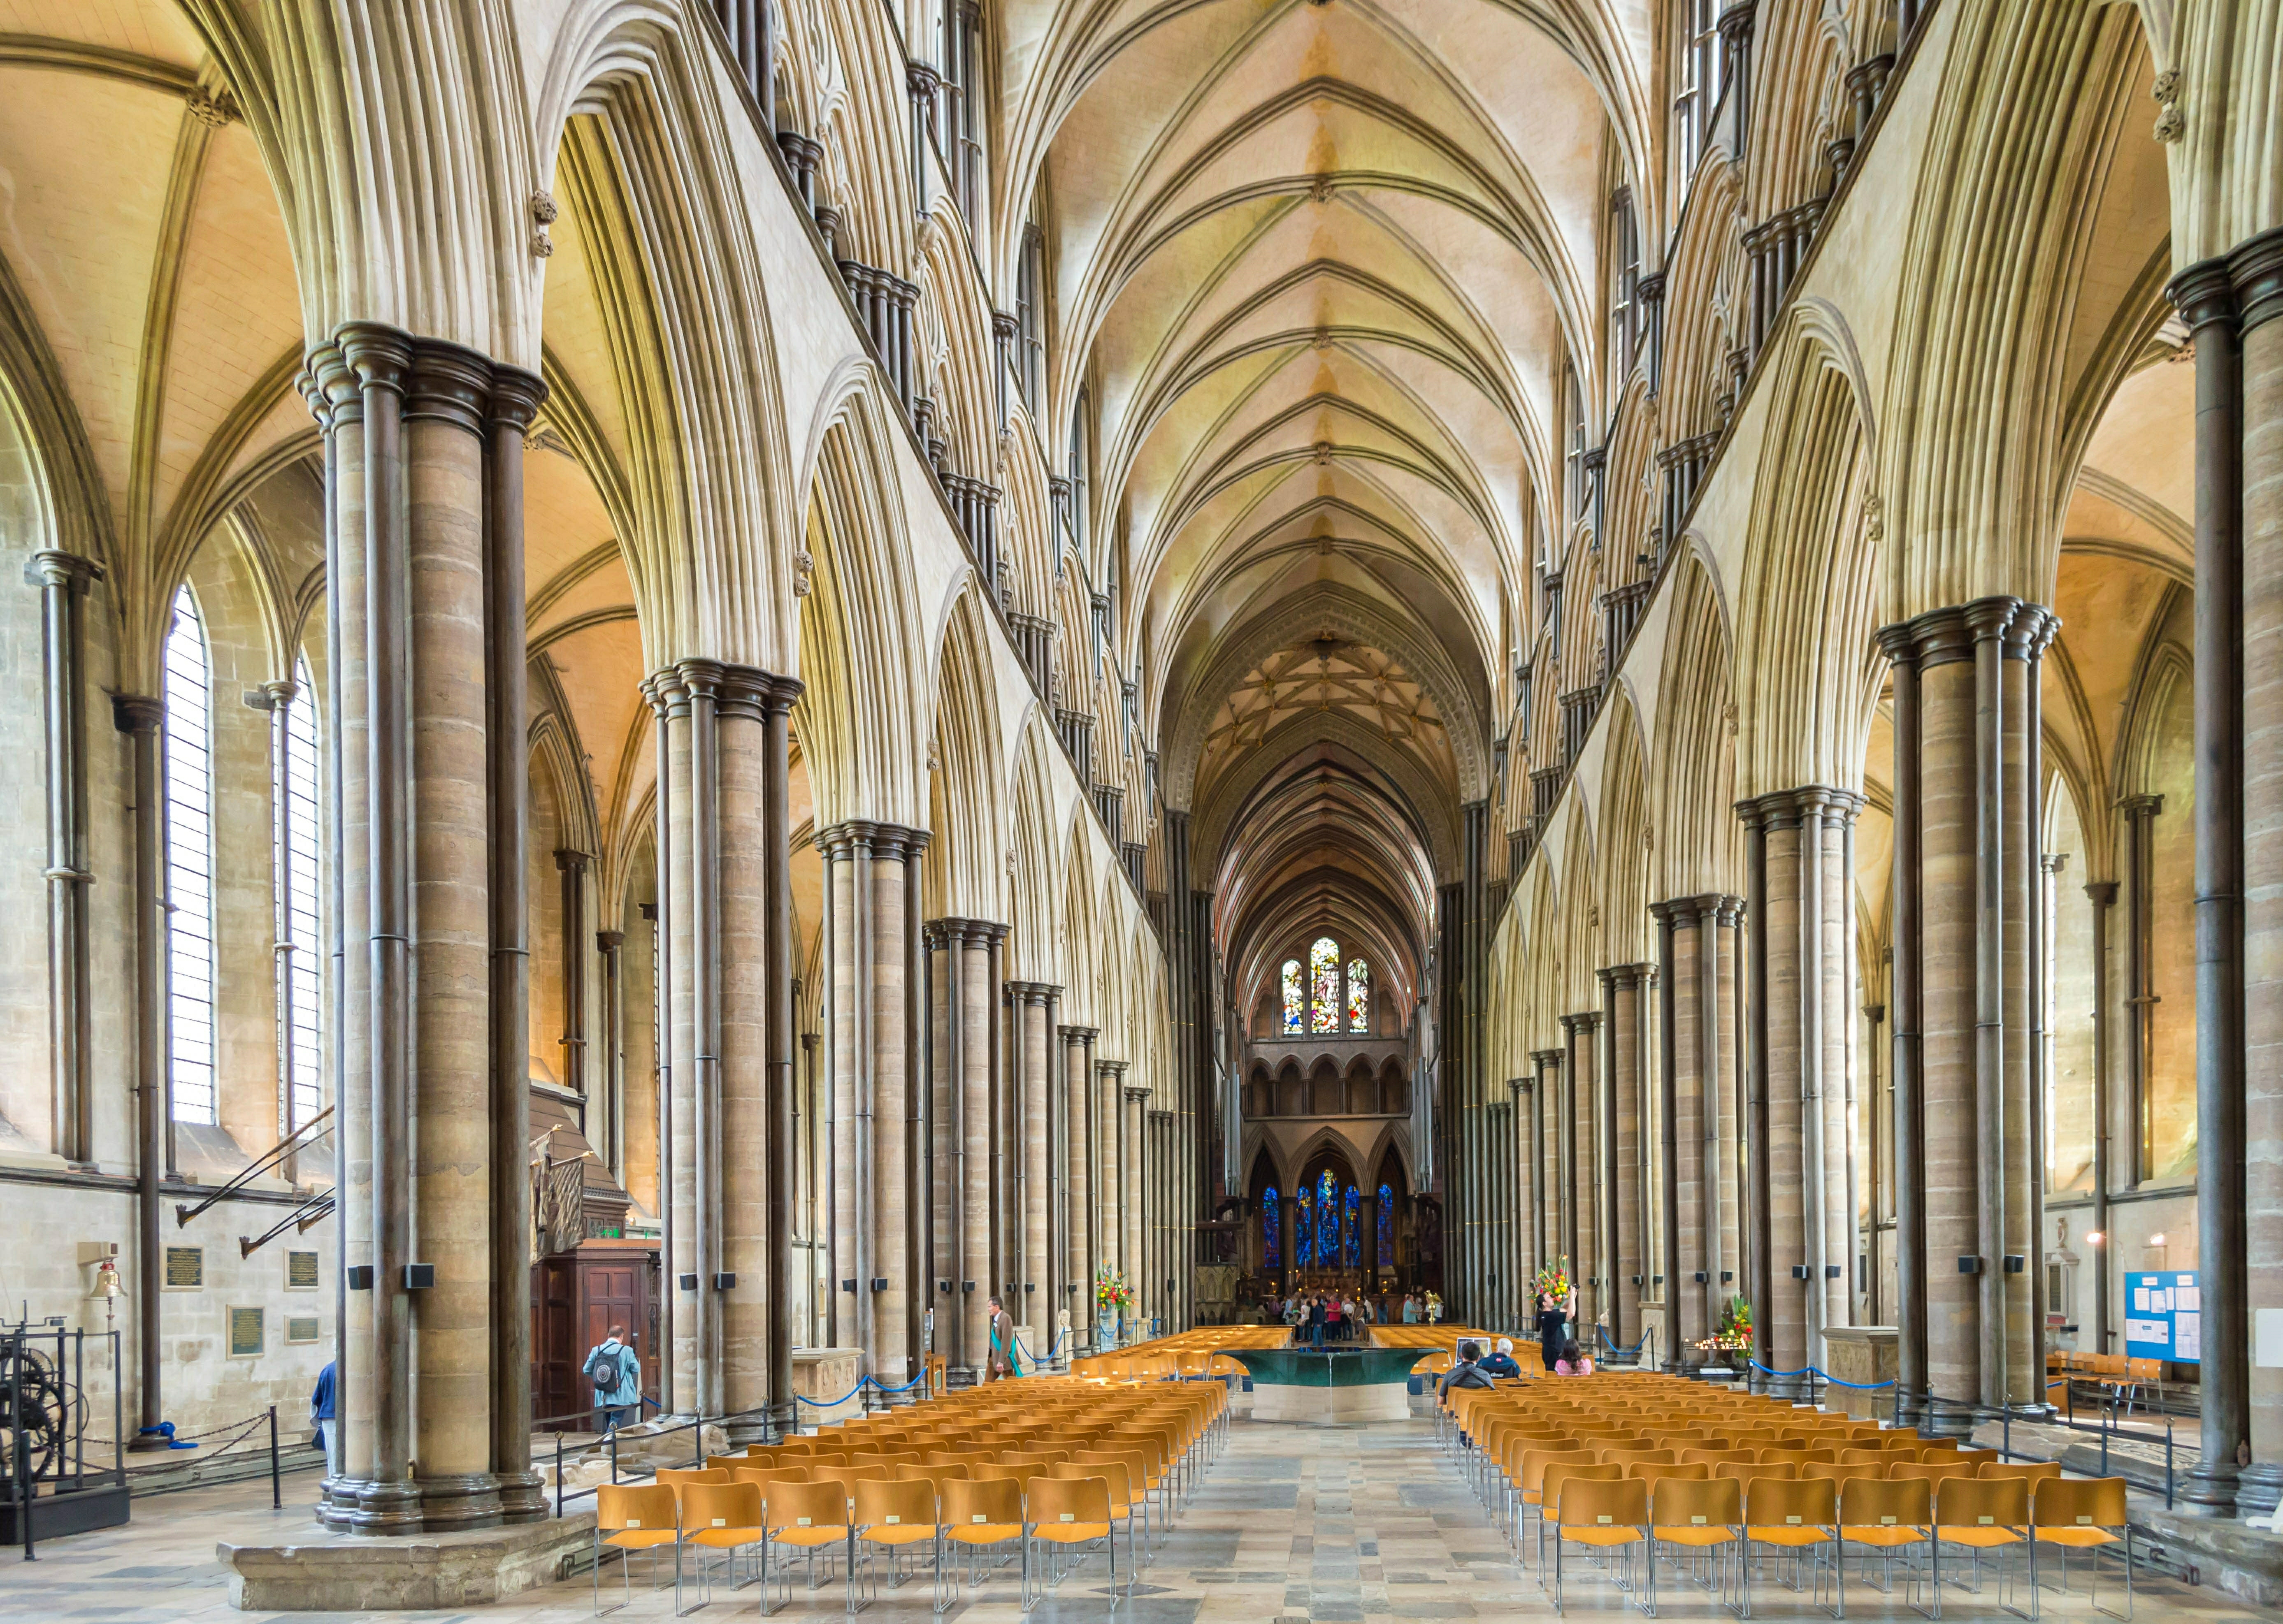
landscape, light, architecture, bridge, camera, photography, interior, glass, building, palace, flying, stone, photo, travel, dslr, europe, architect, distance, reflection, high, tower, facade, glow, contrast, church, cathedral, chapel, nikon, attraction, gothic, place of worship, aisle, uk, england, south, priory, international, french, happiness, holidays, windows, spire, arches, belltower, monastery, symmetry, arts, churches, statues, colours, greatbritain, synagogue, big, beautiful, stainedglass, arcade, nave, abbey, vaulting, buttresses, basilica, d3200, views, cathedrals, victorian, bells, east, wiltshire, salisbury, perpendicular, earlyenglish, bournemouth, purbeck, flyingbuttresses, southwestengland, dominate, gothic architecture